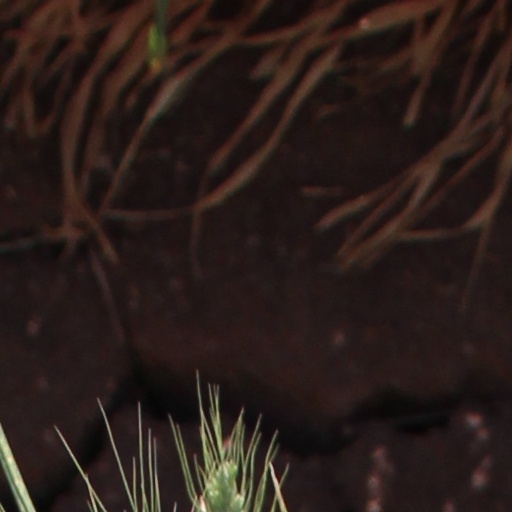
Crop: wheat